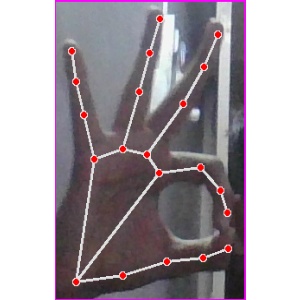
अक्षर: ण